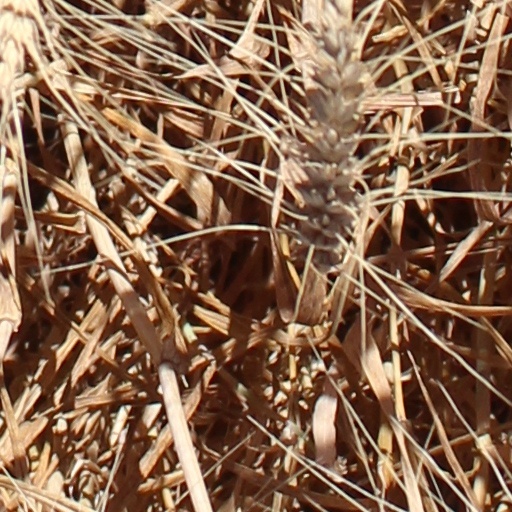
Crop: wheat